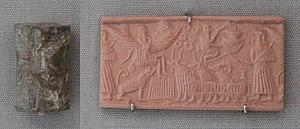
Sceau-cylindre en calcaire de la période d'Akkad et impression, v. 2250 av. J.-C. Représentation probable du mythe d'Etana
Le Mythe d'Etana est une légende sumérienne ayant pour personnage principal Etana, le roi de Kish, qui tente désespérément d'obtenir un fils pour lui succéder. Le texte est incomplet, et la fin est manquante.